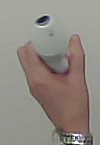
Product: rexona_spray